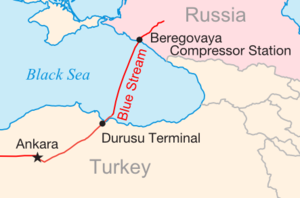
Blue Stream est un gazoduc transportant du gaz naturel de la Russie à la Turquie, via la mer Noire.
"La Convention sur la protection de la mer Noire aussi connue sous le nom de ""Bucharest Convention"" est un traité international qui vise à protéger cette mer intérieure contre la pollution et ses effets. Elle vise à contrôler, limiter et autant que possible supprimer la pollution de la mer noire et s'intéresse donc aussi aux bassins-versants qui alimentent cette mer fermée.